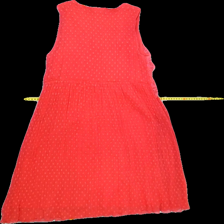
View: back
Type: Dress
Category: Ladies
Brand: Isolde
Colors: Red
Material: 100%polyester
Pattern: Lace
Cut: Regular, C-collar
Size: 36
Season: All
Trend: No trend
Stains: No
Price range: 50-100
Recommended usage: Export